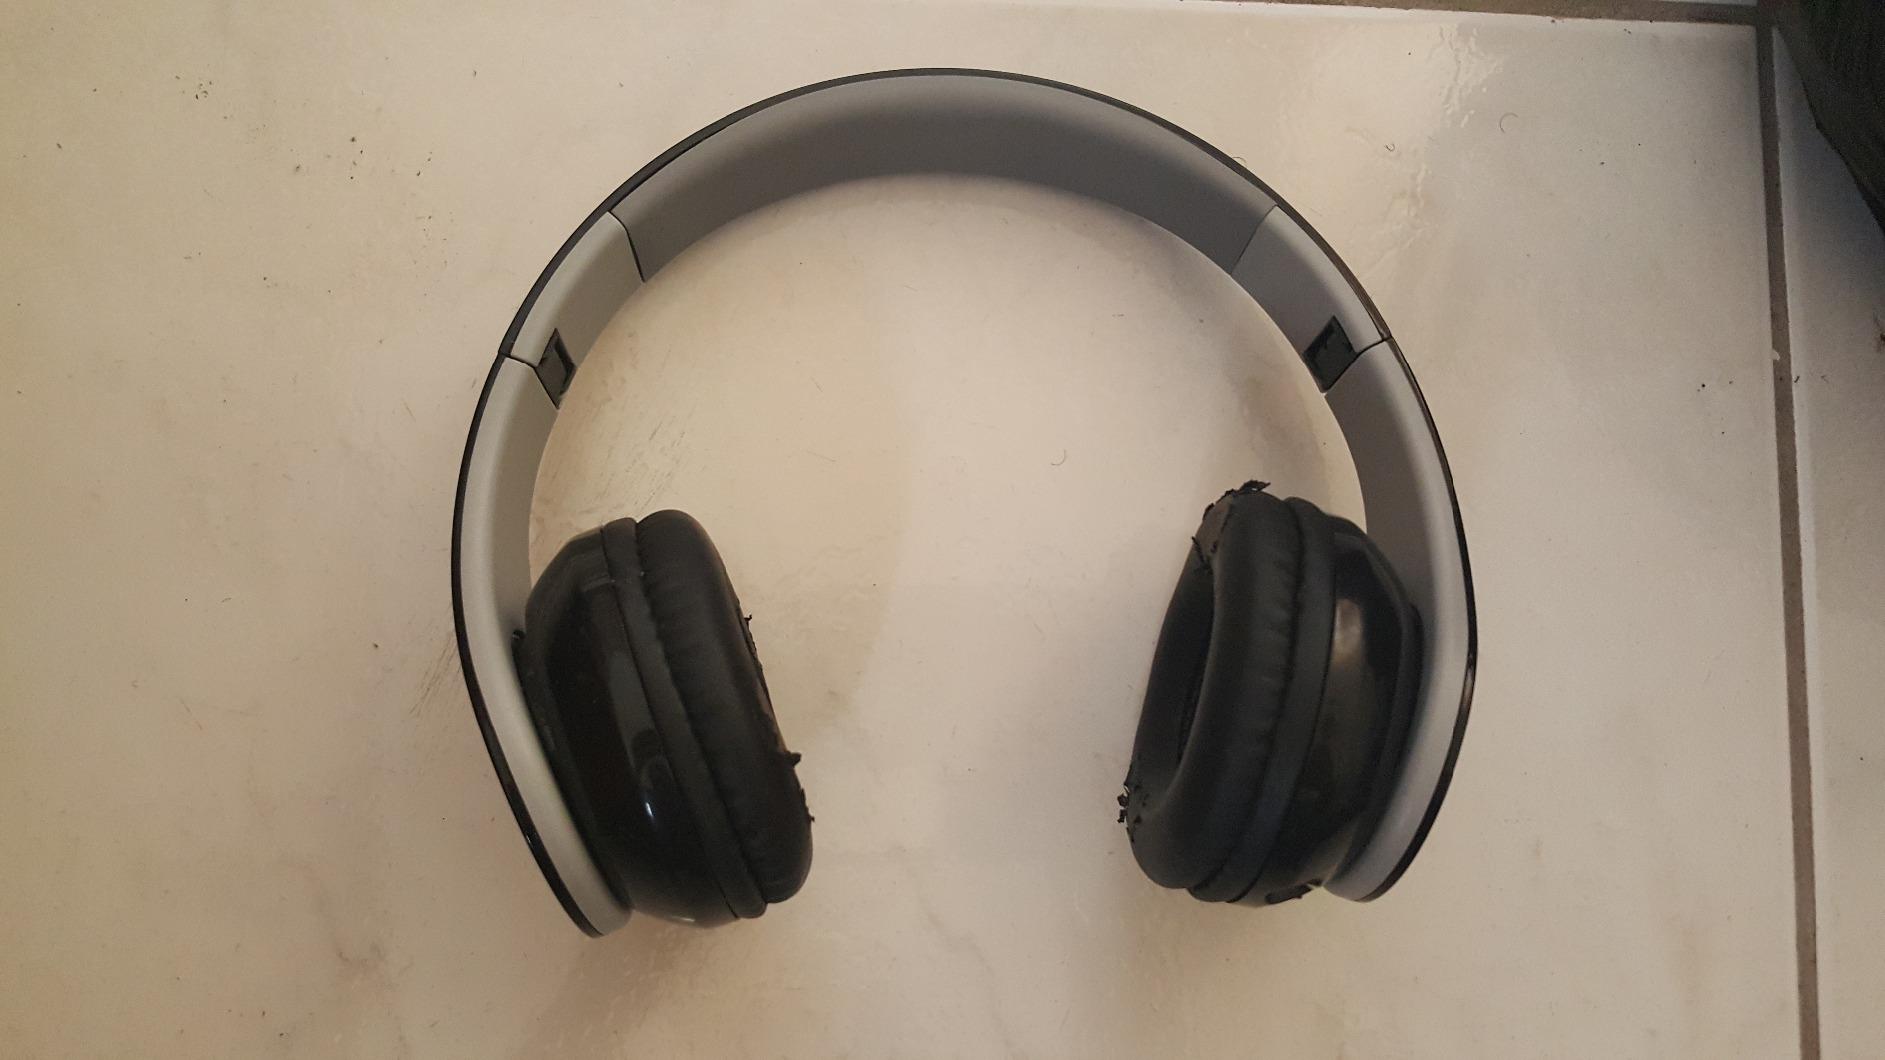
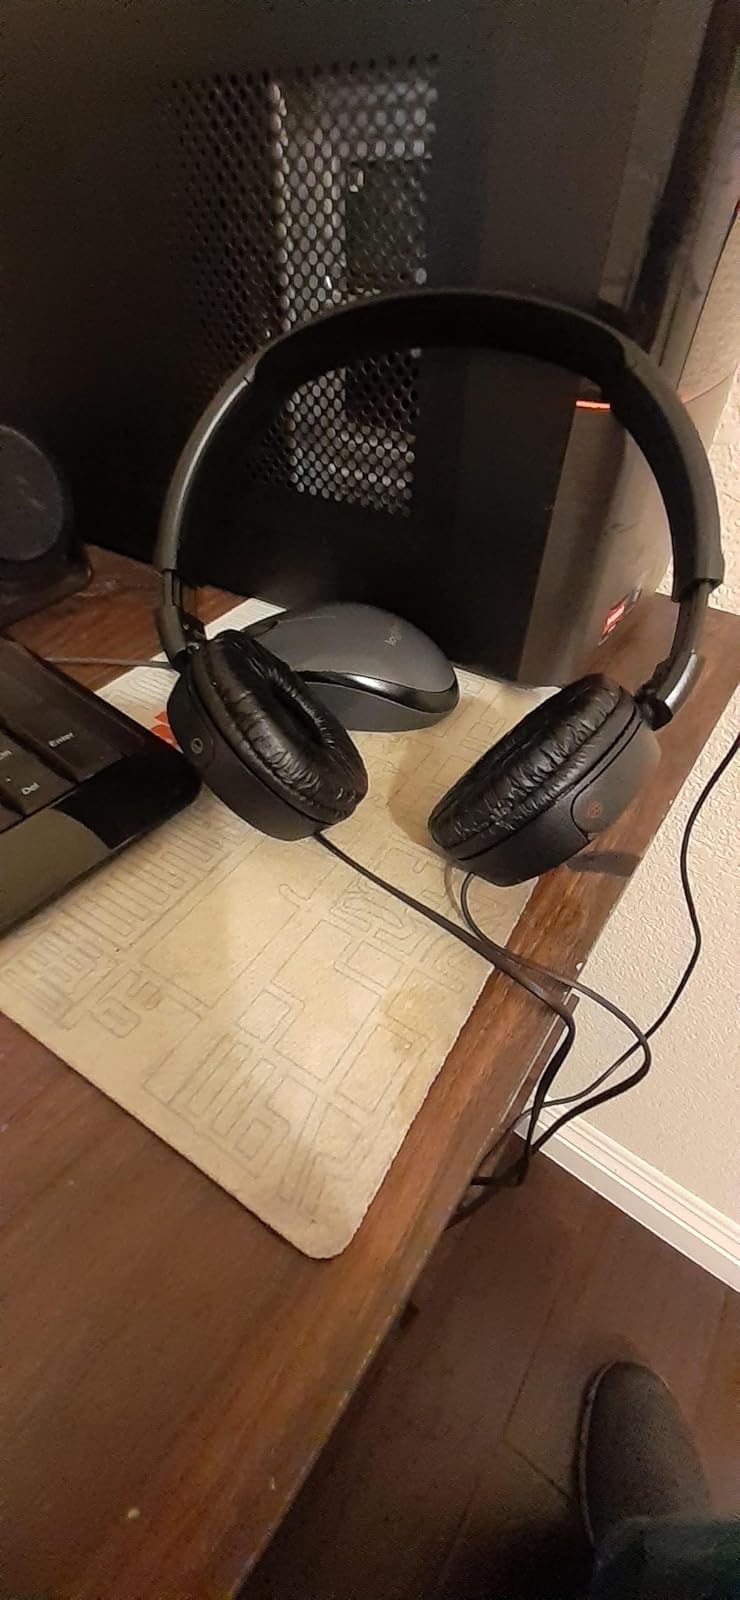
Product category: headphones
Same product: no